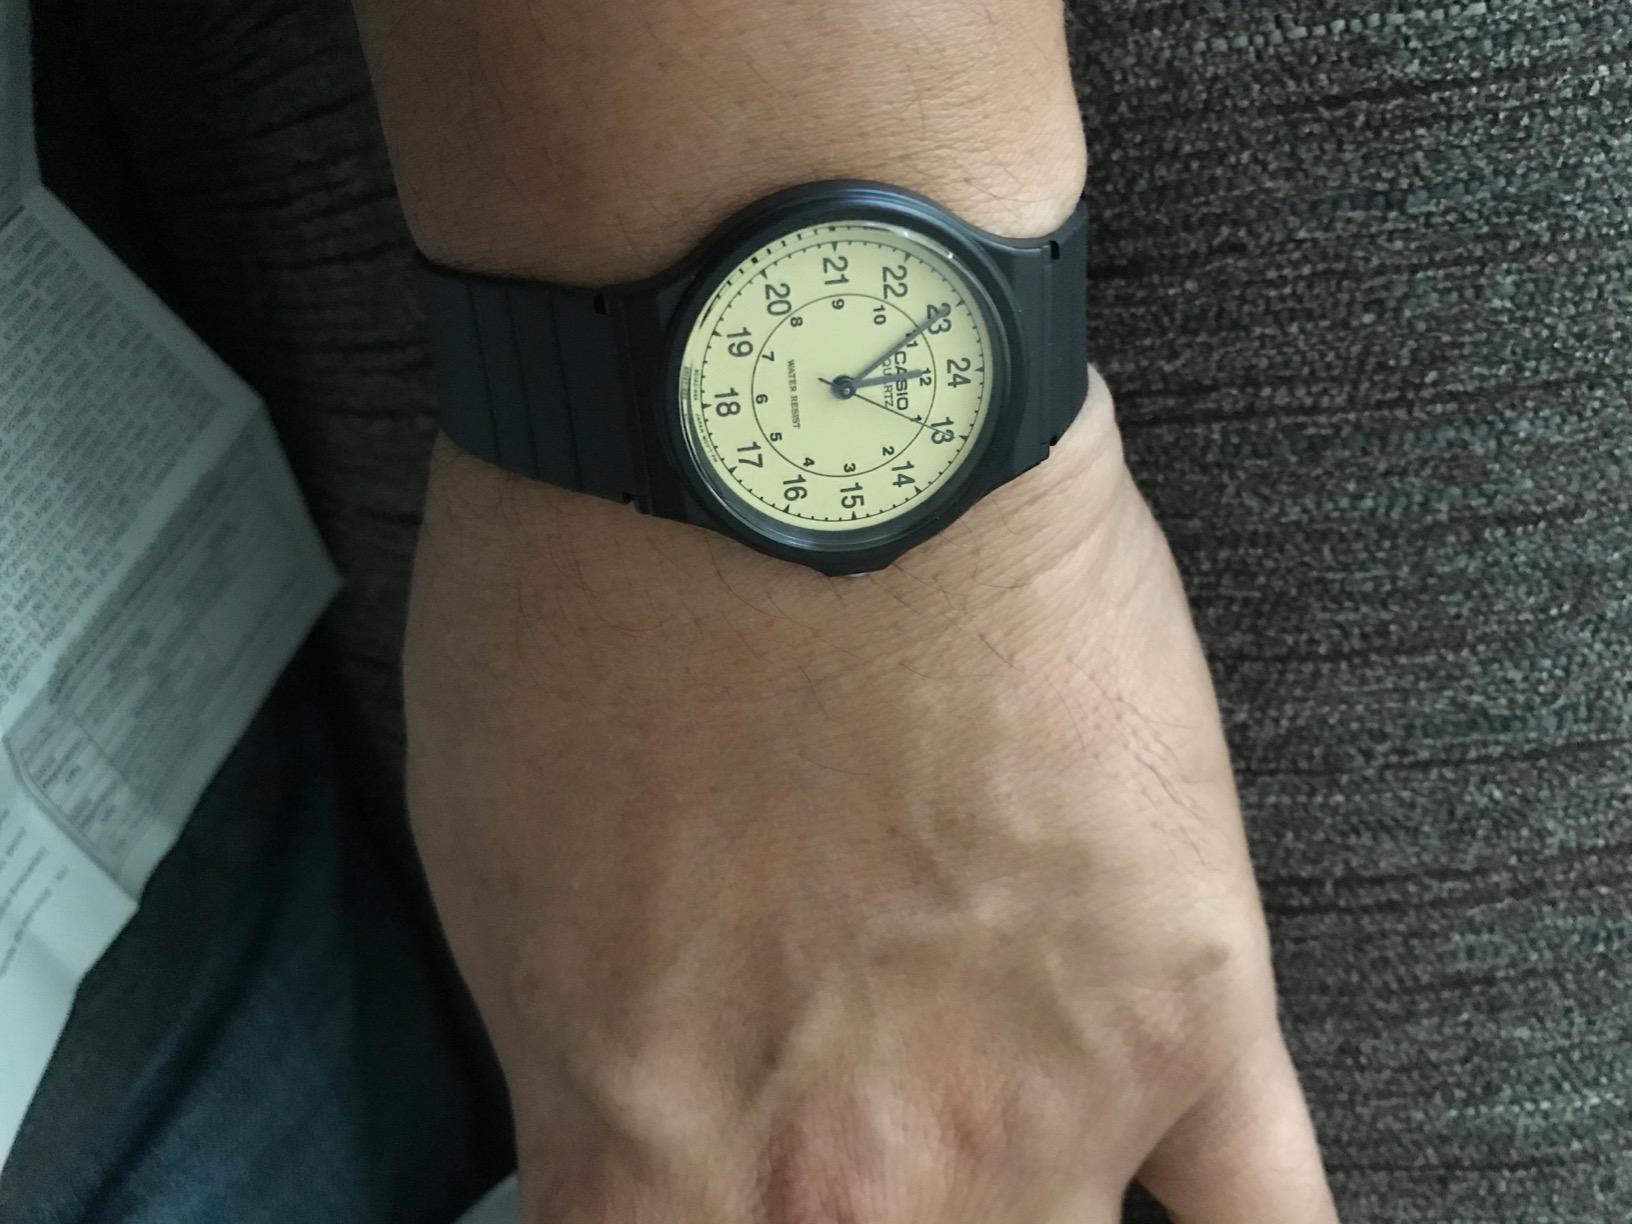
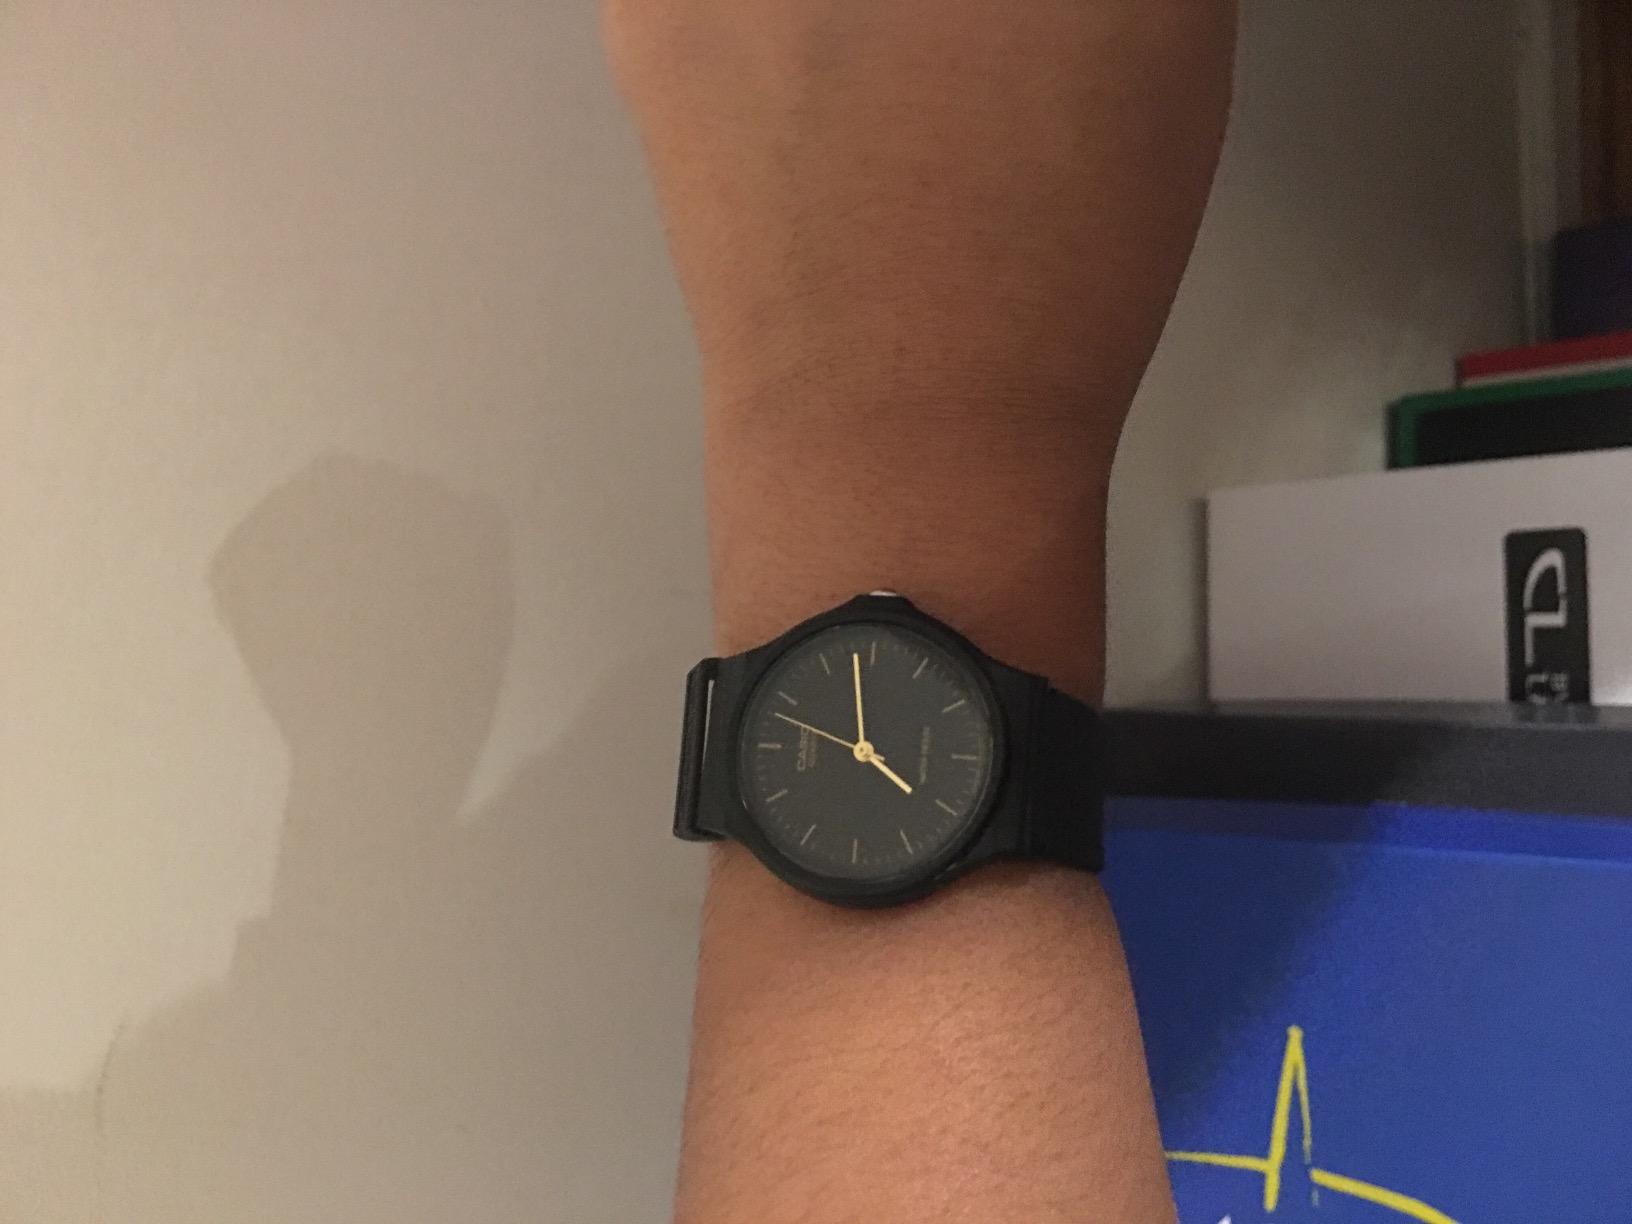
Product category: accessories_watch
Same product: no